Murder of Keith Blakelock

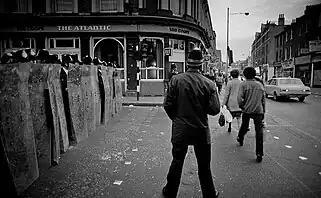
Police line up with shields (left) by Coldharbour Lane during the 1981 Brixton riots.

British journalist David Rose writes that by 1976 the Farm was already seen as a sink estate, and that by 1980 a Department of the Environment report had suggested demolition, although a regeneration project after the 1985 riots led to improvements. Sir Kenneth Newman, Metropolitan Police Commissioner from 1982 to 1987, regarded the estate as one of London's "symbolic locations", or potential no-go areas, along with Railton Road in Brixton; All Saints Road in Notting Hill; the Notting Hill Carnival; and the Stonebridge Estate in Harlesden. The 1986 Gifford Inquiry into the rioting criticized the police for having adopted this attitude.